George Bullock (sculptor)

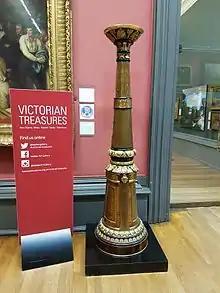
A large candle stand by George Bullock, (which is on display at the Walker Art Gallery, Liverpool).

George Bullock (c.1777–1818) was a sculptor and furniture-maker working in Liverpool and London.